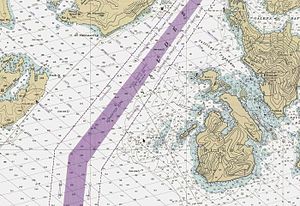
Søkort
Et søkort
Et søkort er et kort over et havområde og evt. tilstødende kystområder. Søkortet viser vanddybder, samt udvalgte højder på land, detaljer af kystlinjen, navigationsfarer, placering og type af sømærker, lokale oplysninger om Jordens magnetfelt, samt menneskeskabte strukturer såsom havne, bygninger og broer. Søkortet kan også vise oplysninger om tidevand og strømforhold.